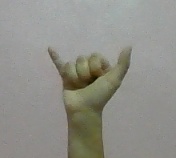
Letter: ya